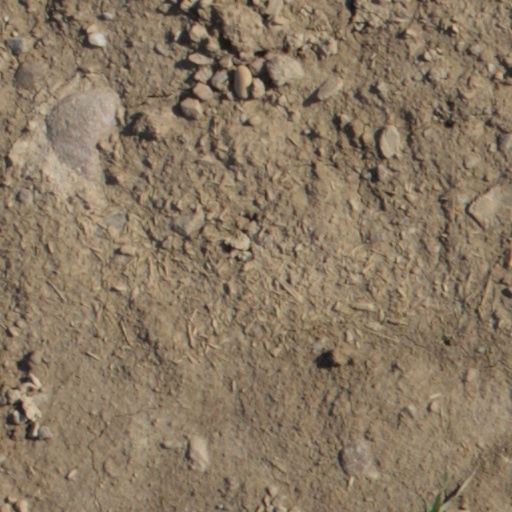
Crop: wheat